Robert Montgomerie (bishop)

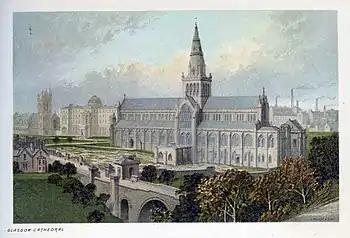
Glasgow Cathedral

He was the third son of Hugh Montgomerie of Hessilhead and his wife, Margaret Houston of Houston. He was brother to the poet Alexander Montgomerie. He studied at Glasgow University and graduated MA.